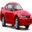
Label: automobile